Jardin des Vestiges

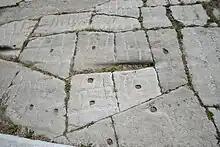
Roman road slabs

The road currently visible presents the last state of its construction in the Later Roman Empire around the 4th century. It was made using large slabs of , very resistant to the traffic of heavy carts. The wide grooves are still visible. They were made to prevent the wheels from slipping, while the holes visible in the middle of the slabs were intended for handling and positioning them. On the edges of the roadway, there is a sidewalk.